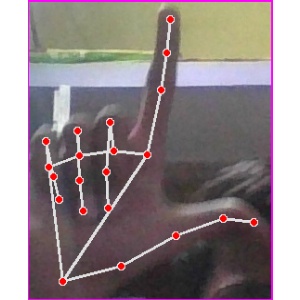
अक्षर: ल